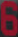
Number: 6